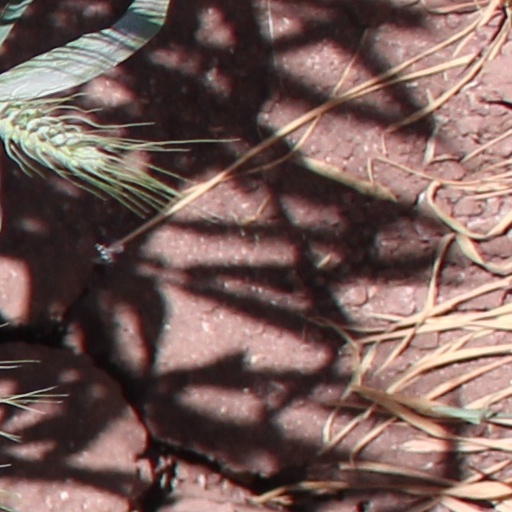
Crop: wheat